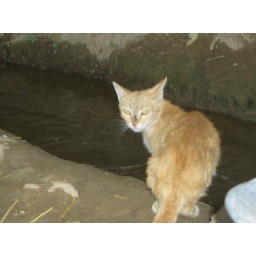
cat in the house